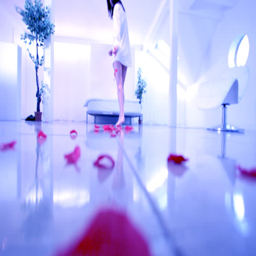
petals cover the floor of this romantic scene with attractive woman in her contemporary home